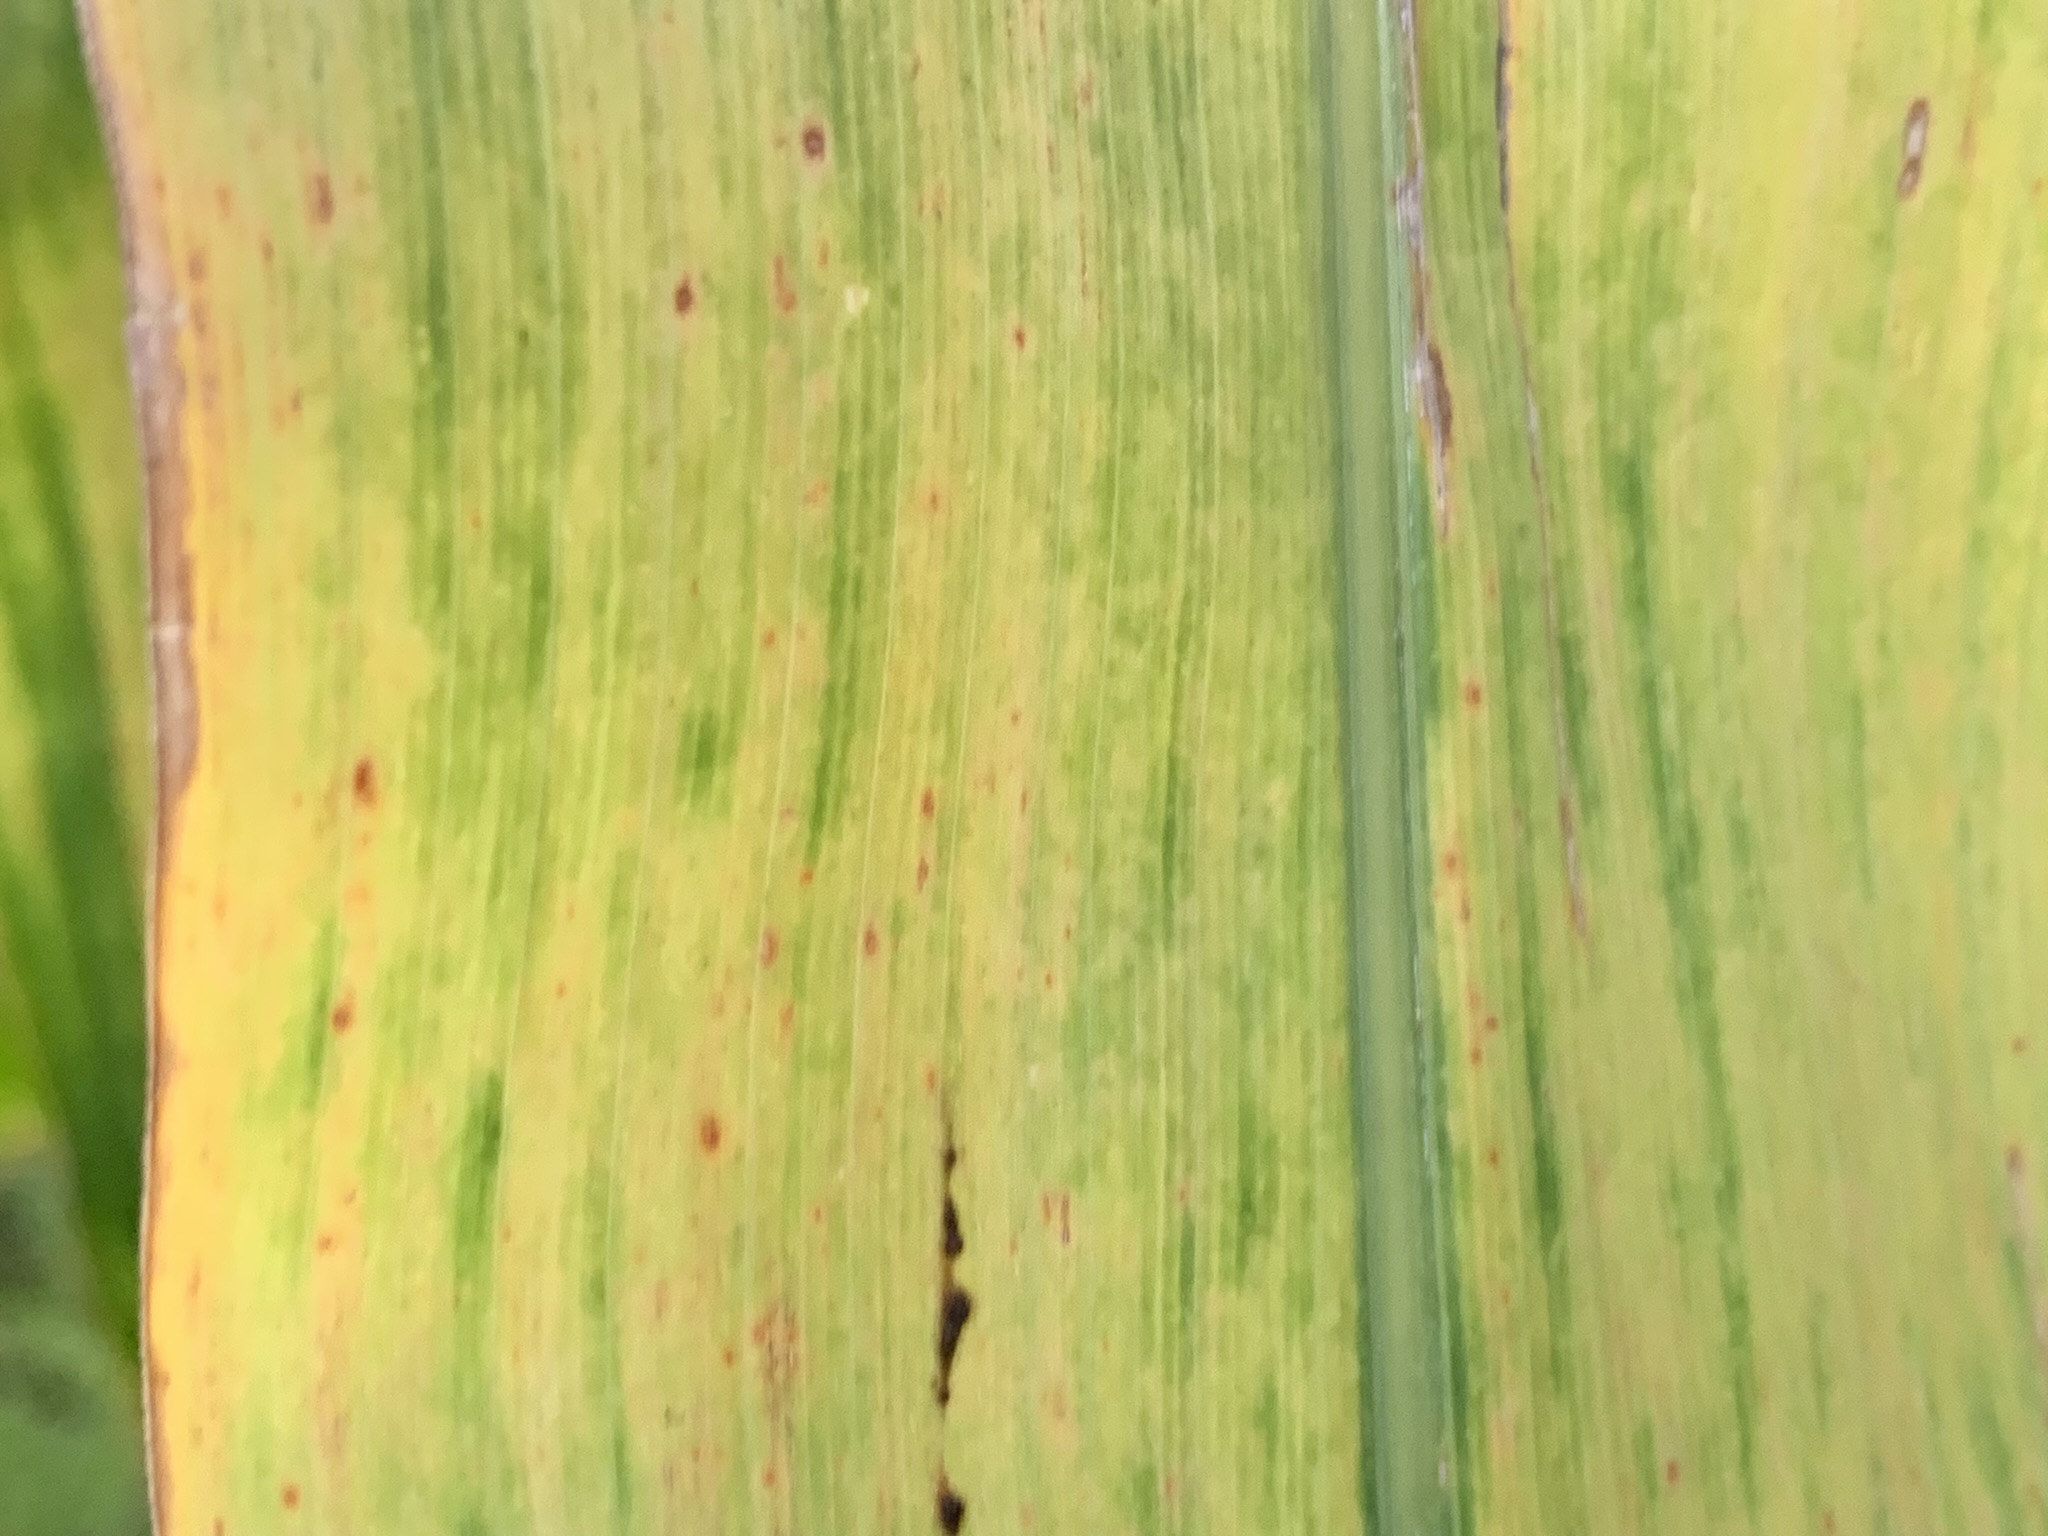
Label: MLN